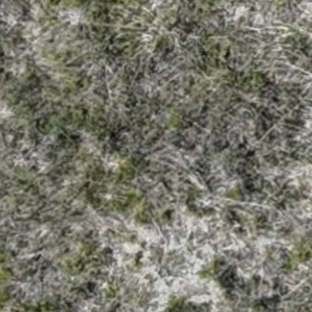
Month: may